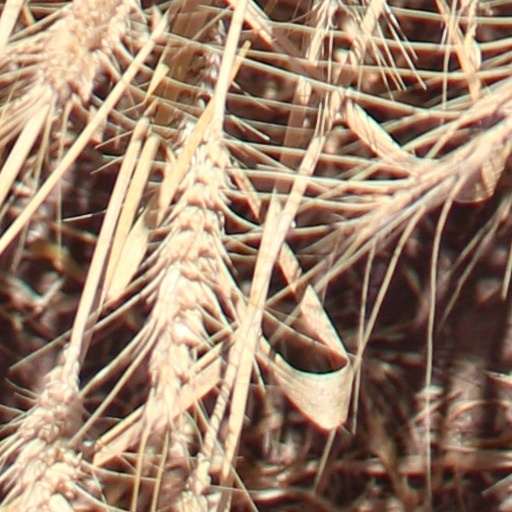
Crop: wheat